Bardal rock carvings

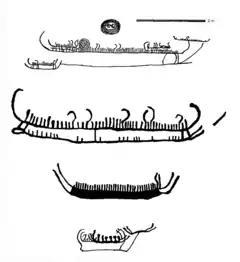
Boats with "crew lines"; some of which are playing lurs.

The remaining figures are typical of Bronze Age agricultural carvings, i.e. dating to approx. 1800 to 500 BCE. The figures depicted are predominantly boats, but horses, spirals and cupmarks also feature. In total, the western part depicts approx. 150 ships, 59 horses, 1 dog, 15 footprints and 11 rings/spirals from the Bronze Age. The easternmost part of the field depicts 43 ships, 17 footprints, 5 horses, 1 dog and 3 rings.